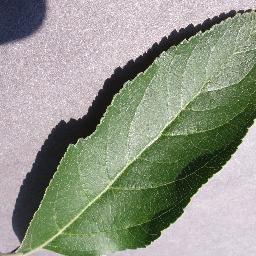
Label: Apple___healthy